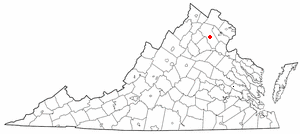
La ville de Warrenton est le siège du comté de Fauquier, dans l’État de Virginie, aux États-Unis. Sa population s’élevait à 9 611 habitants lors du recensement de 2010, estimée à 9 875 habitants en 2017.